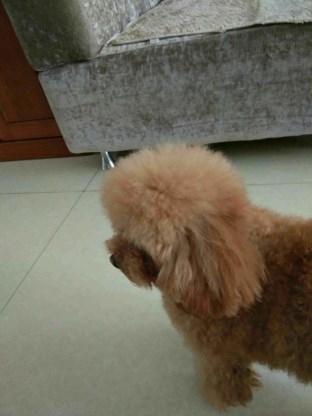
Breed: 7449-n000128-teddy